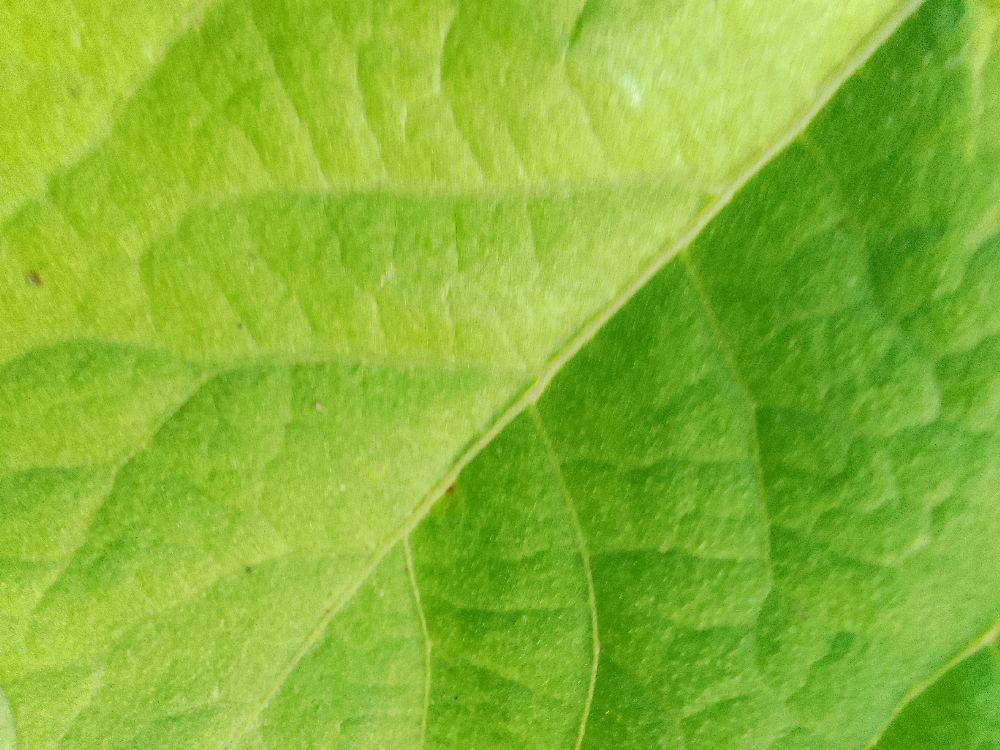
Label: healthy